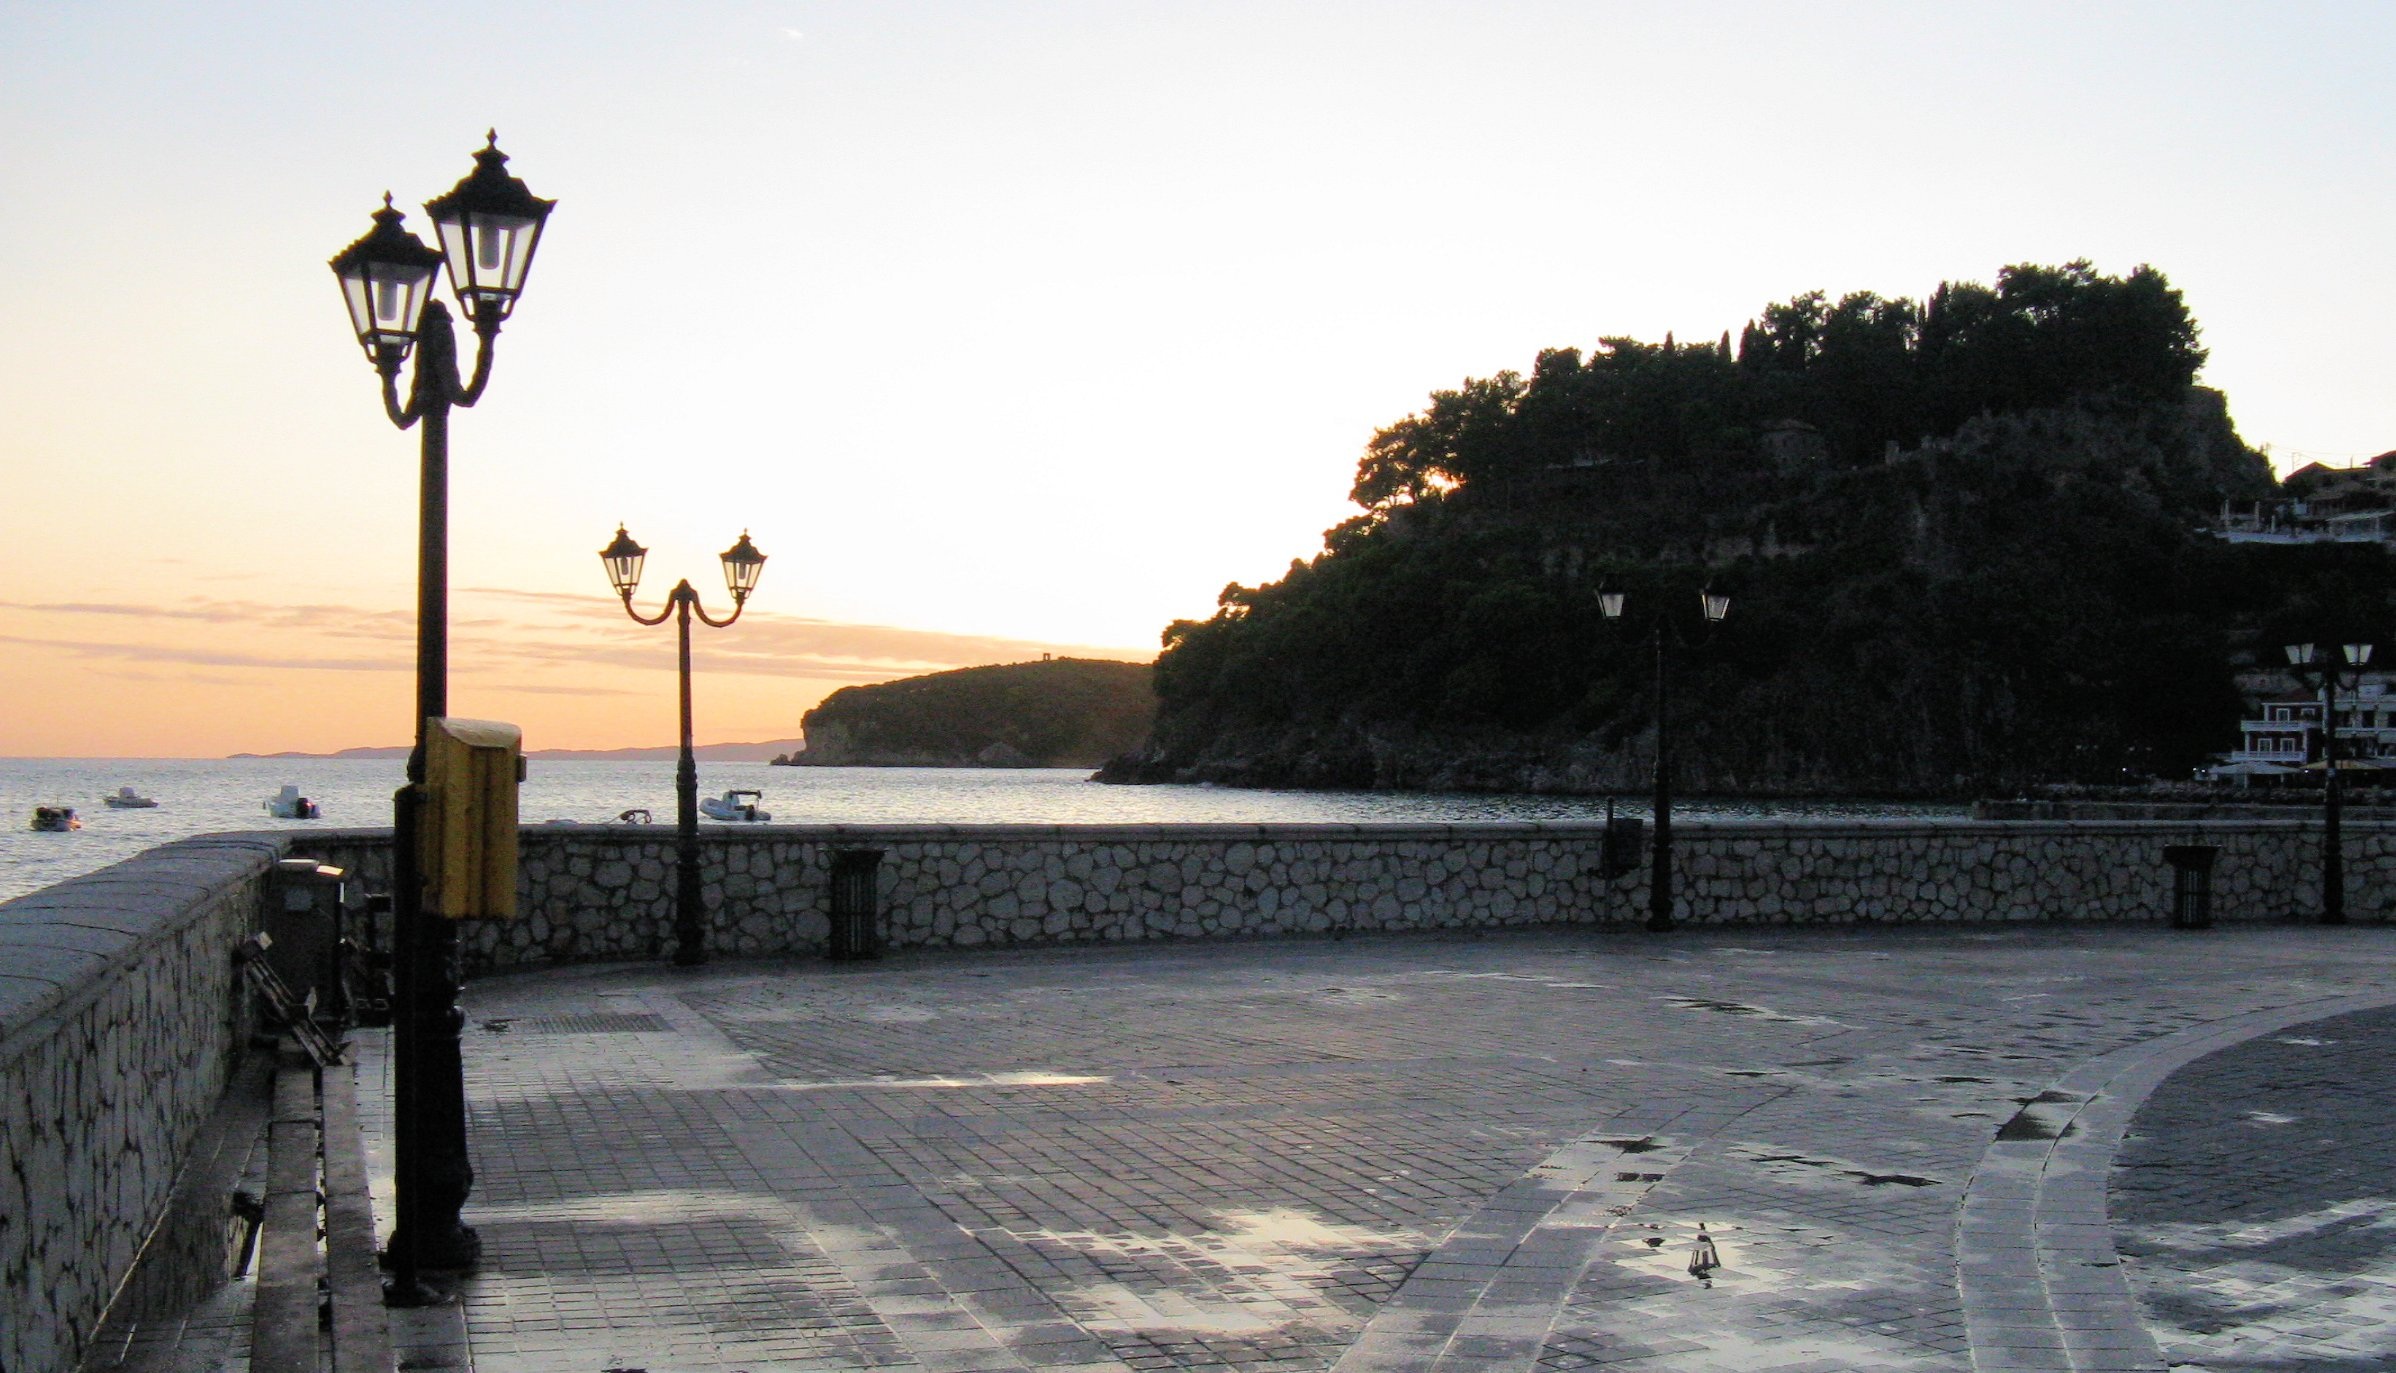
beach, sea, snow, walkway, lighting, in the afternoon, parga